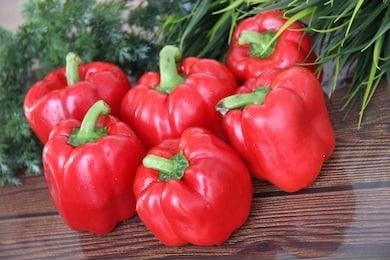
Label: capsicum